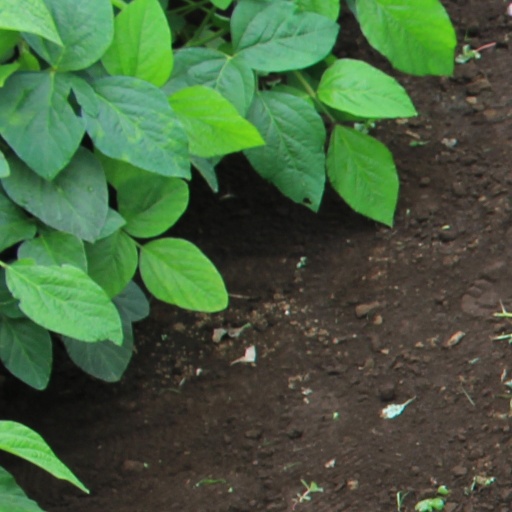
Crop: soybean